Shields Date Gardens

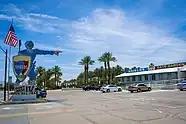
Shields Date Garden as seen from California State Route 111

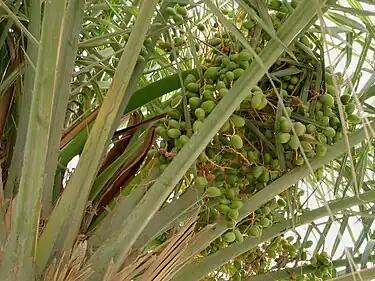
Dates, on Date palm

Shields Date Garden is a historic date palm orchard and tourist attraction in Indio, California, United States.